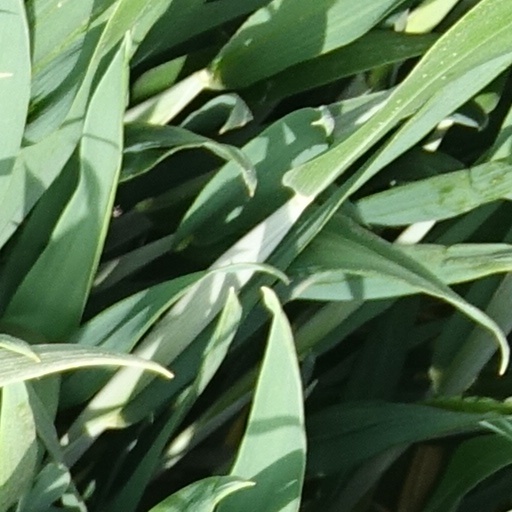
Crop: wheat